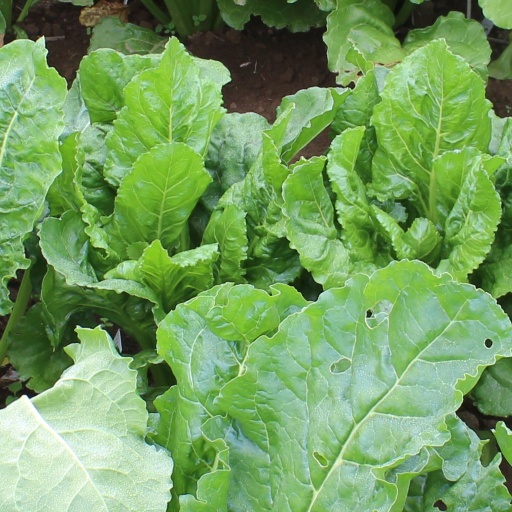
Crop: sugar beet